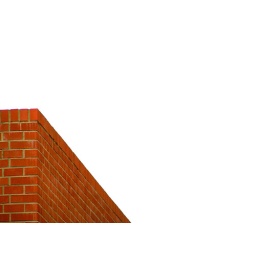
Strange, I don't remember the sky being this white in real life. It's not photoshopped out, though.